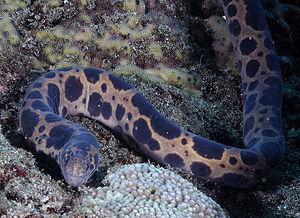
Les murènes ou murénidés forment une famille de poissons anguilliformes. On compte environ 200 espèces réparties dans 16 genres. La plus grande espèce, la murène à longue queue, peut mesurer jusqu'à 4 m de long mais la plupart mesurent environ 1,50 m.
Scuticaria est un genre de murènes de la famille des Muraenidae.